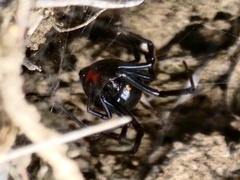
Species: Lactrodectus_hesperus